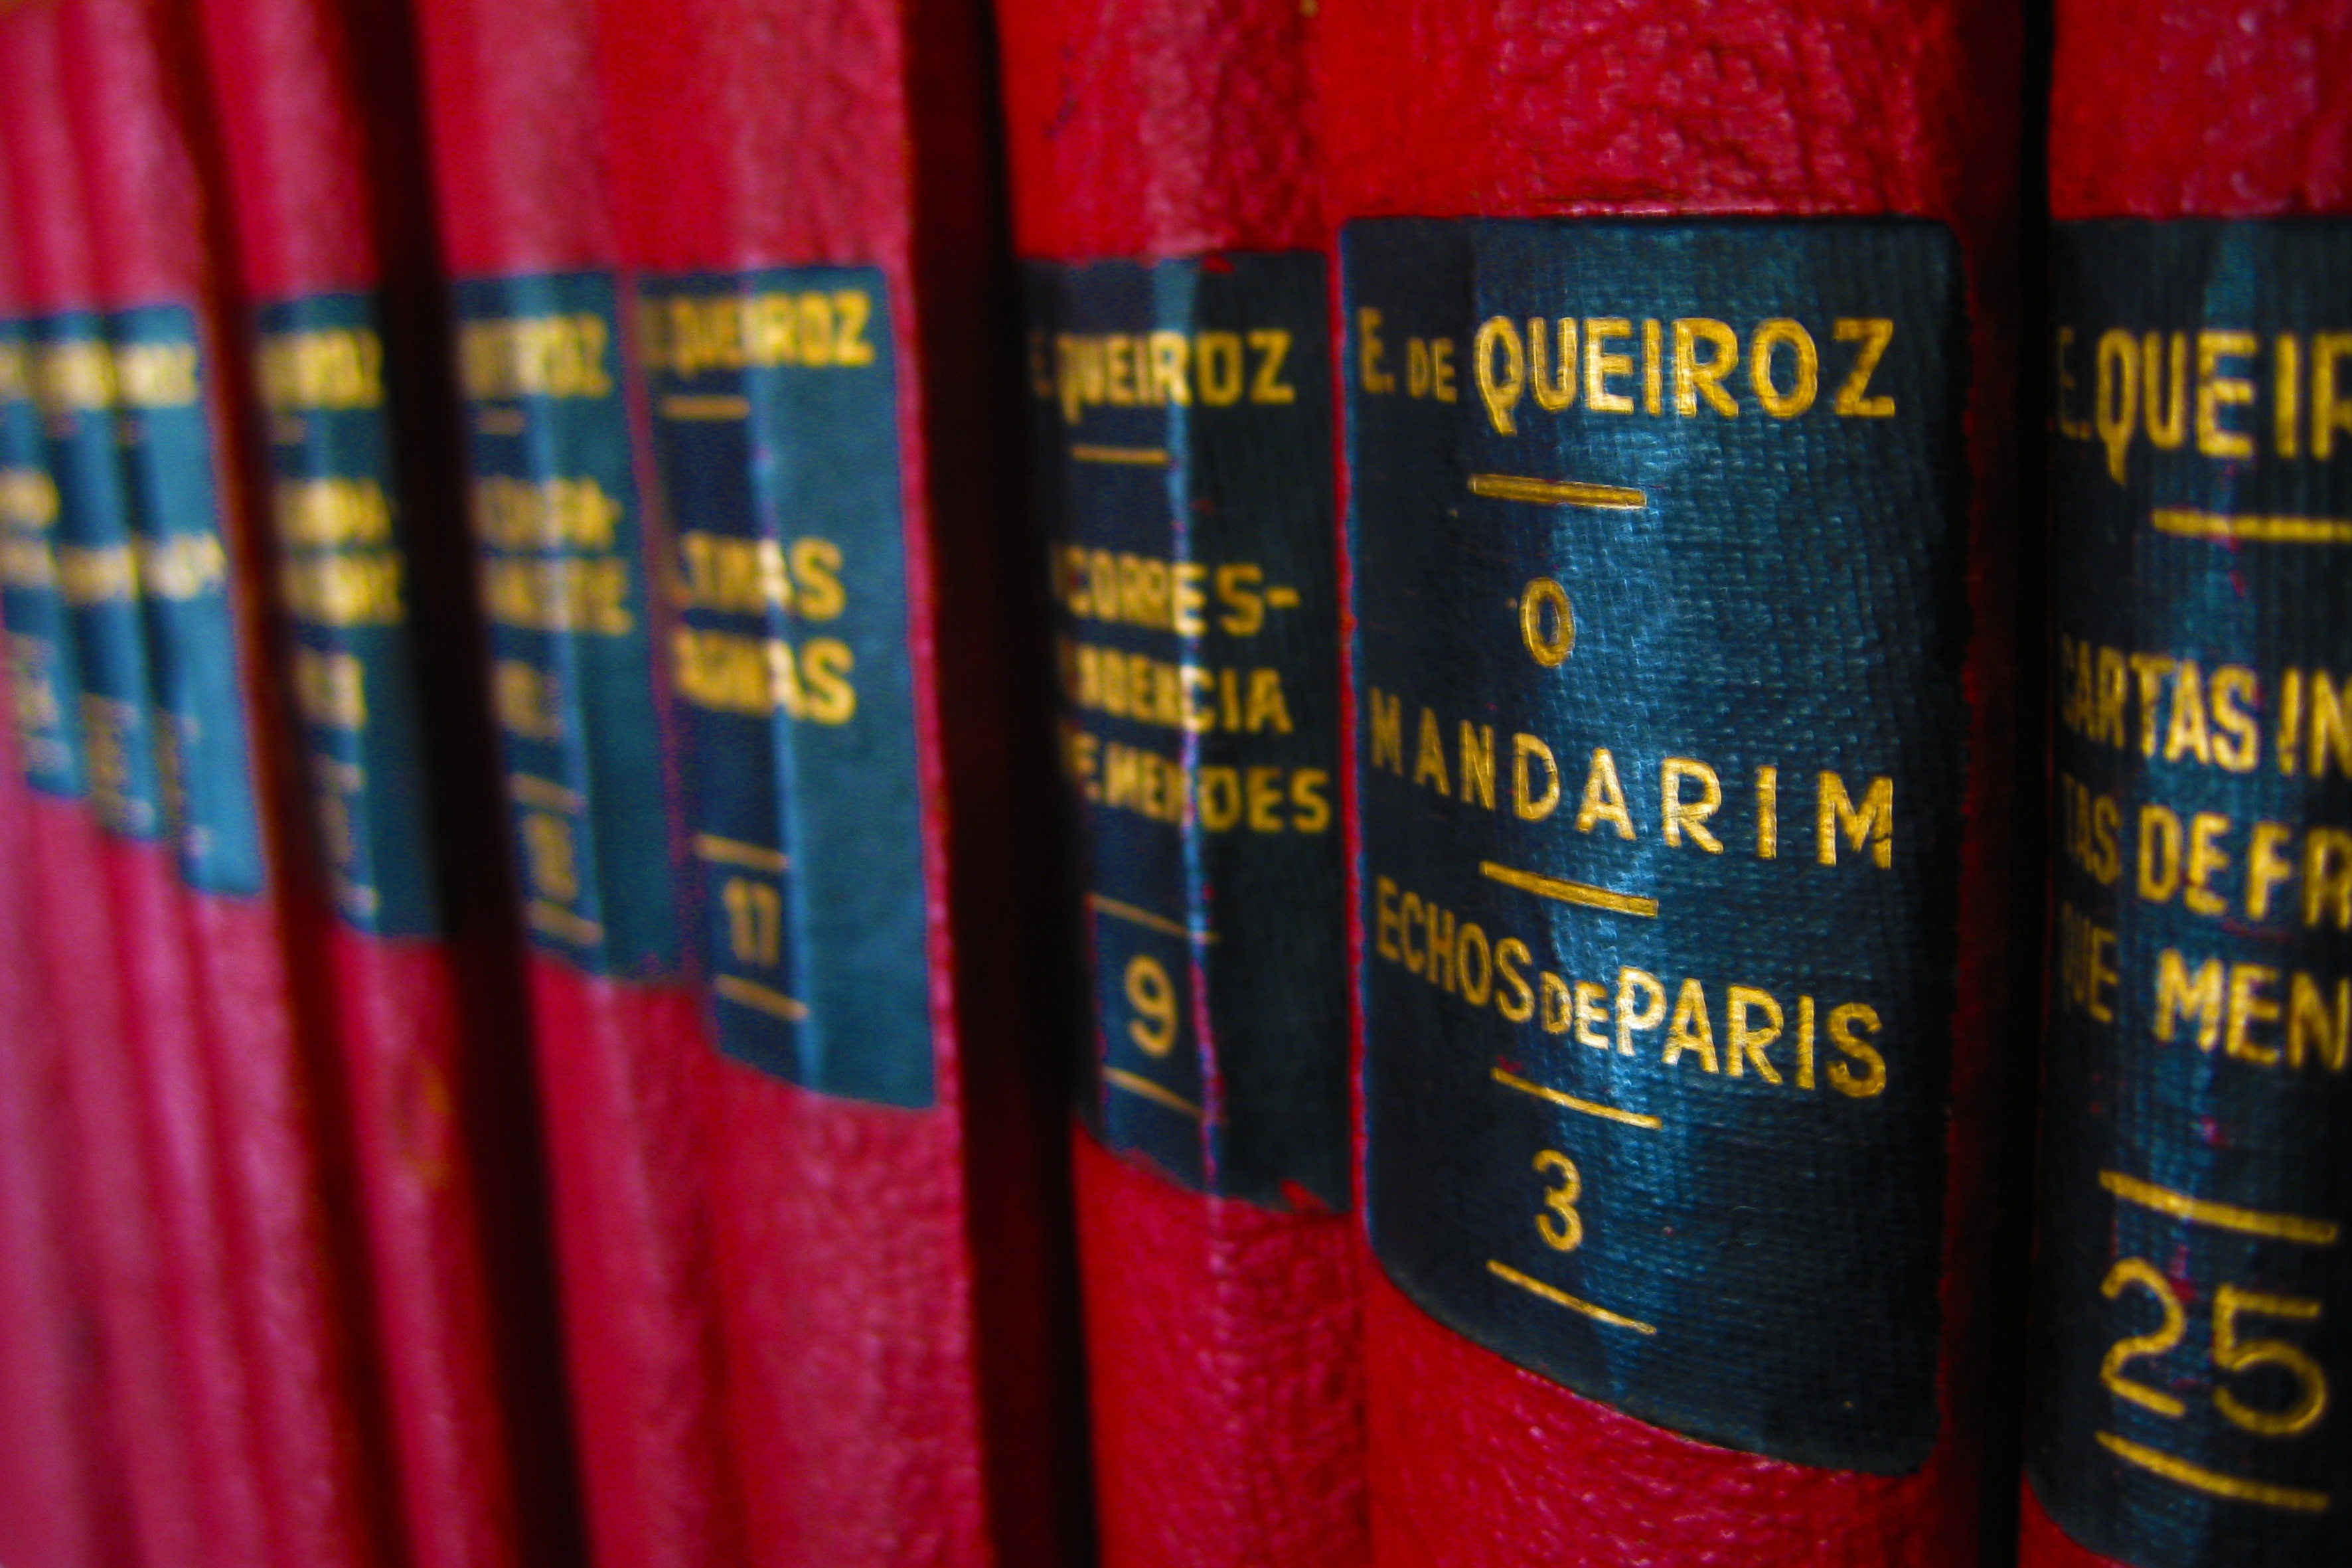
red, color, material, bookshelf, textile, library, books